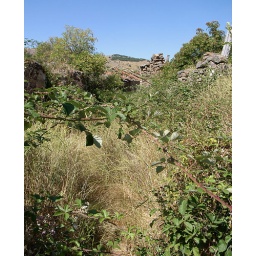
I own a house in this street - somewhere